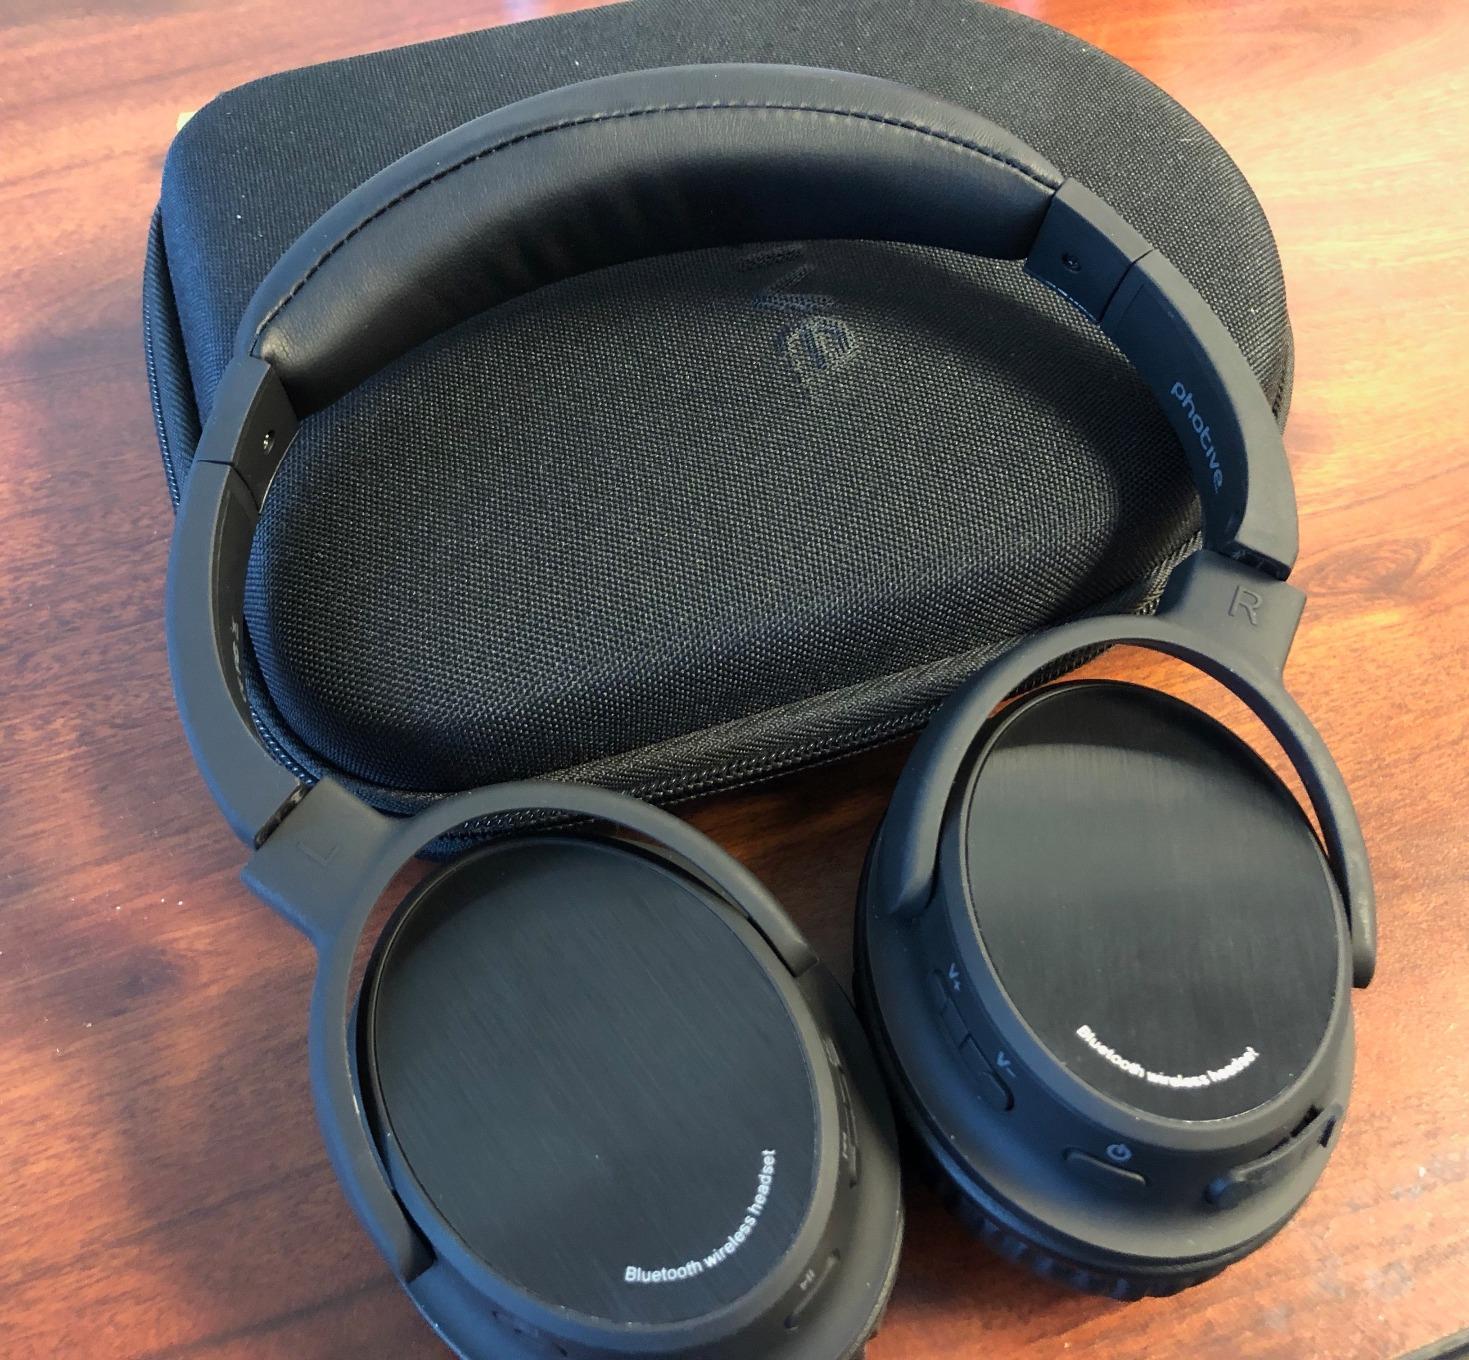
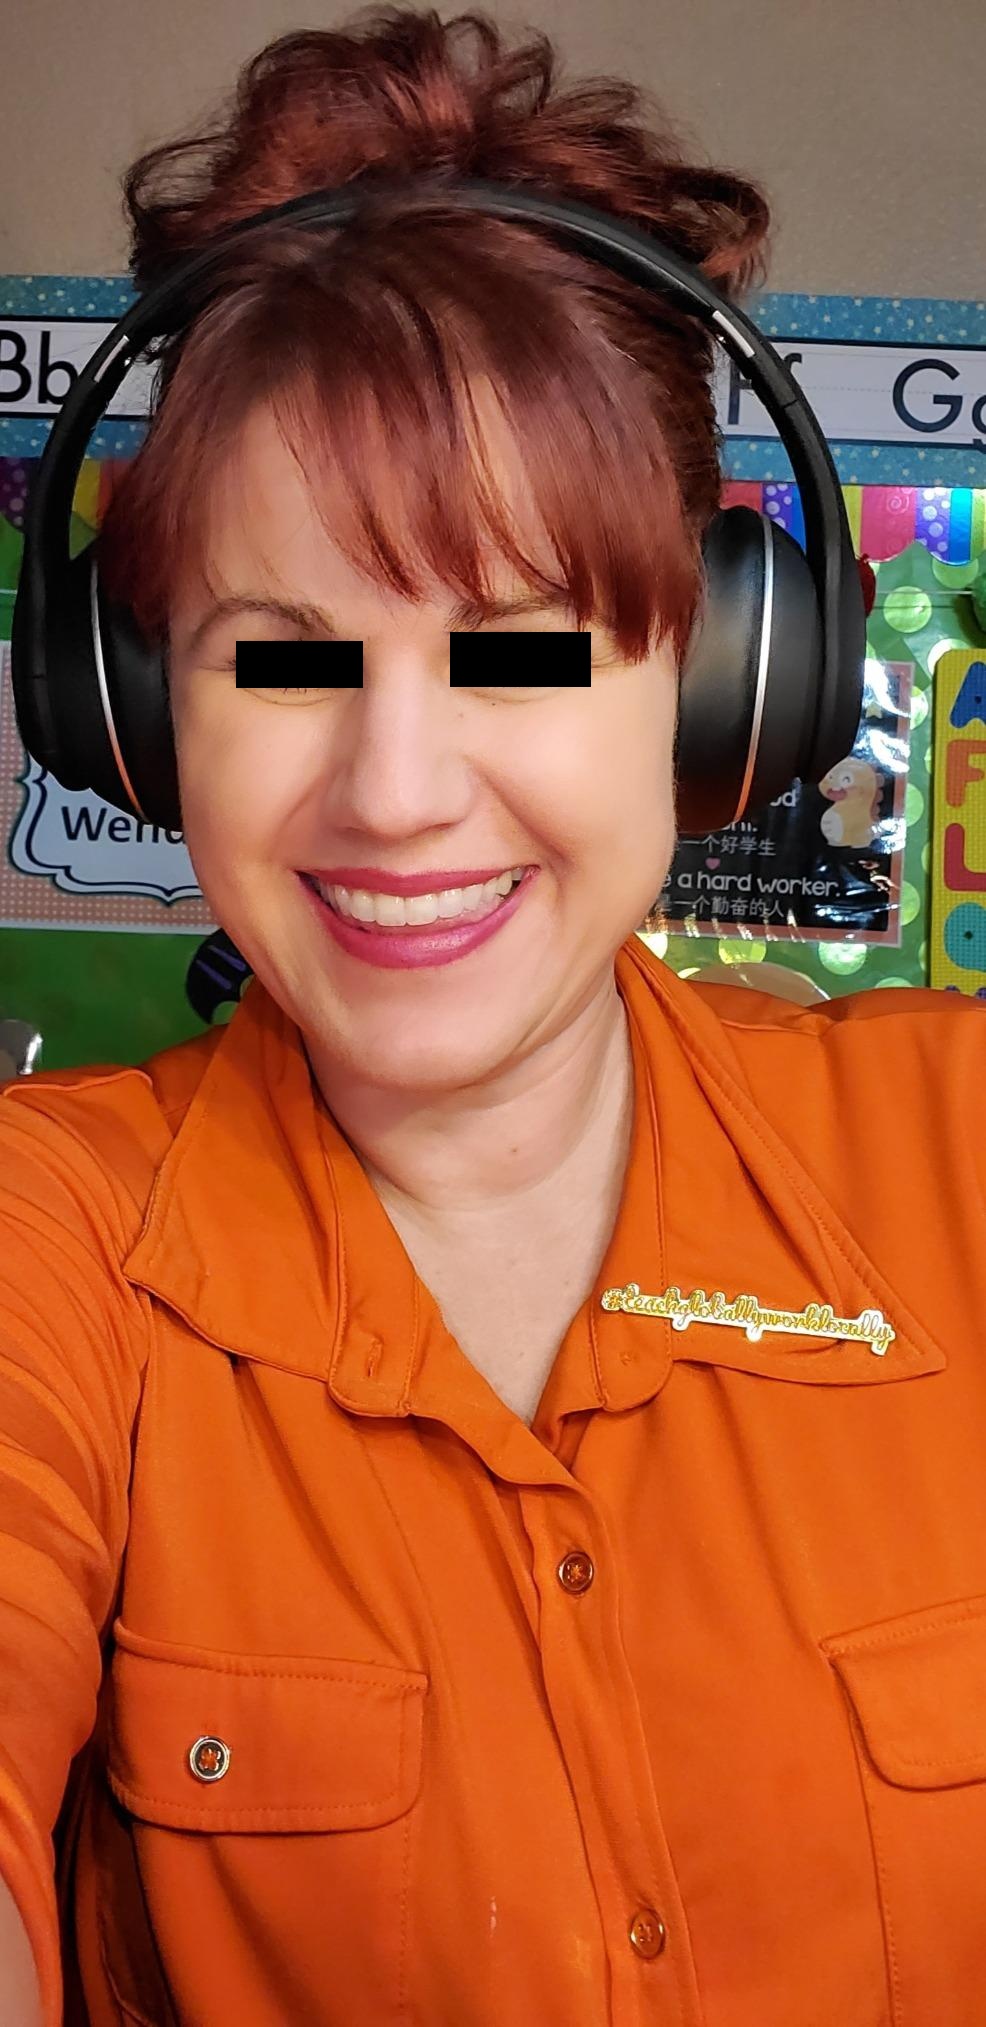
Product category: headphones
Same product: no